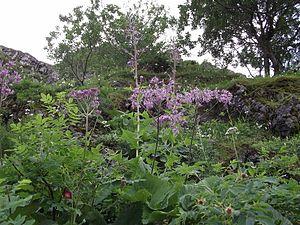
Mégaphorbiaie dans les monts du Cantal. On reconnaît Cicerbita alpina et Adenostyles alliariae.
En raison de sa grande superficie, de sa position de carrefour entre différentes zones climatiques, et de sa variété géologique, le Massif central abrite une flore diversifiée. Les plantes que l'on peut croiser dans la partie occidentale, très humide, ne sont pas les mêmes que celles que l'on trouve dans la partie orientale, plus sèche, et la différence est encore plus grande avec les espèces que l'on peut trouver dans la partie sud, soumises à des influences méditerranéennes marquées. Cette composante spatiale n'est pas la seule à intervenir car l'exposition, l'altitude ou la nature du substrat sont aussi des facteurs déterminants. En effet, on peut souligner à ce propos l'opposition classique entre les versants exposés au sud et ceux exposés au nord ou encore les différences qui existent dans la végétation entre, d'une part, les sols acides et d'autre part, les sols basiques. Bien que l'altitude du Massif central soit faible par rapport à d'autres massifs montagneux comme les Alpes ou les Pyrénées, on observe un étagement de la végétation très net qui peut aller de la végétation méditerranéenne à la pelouse subalpine.